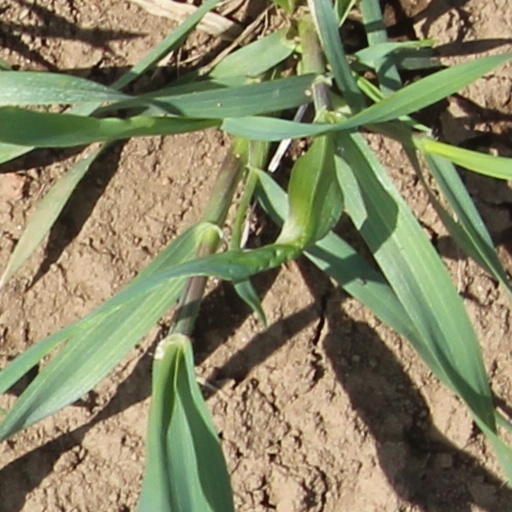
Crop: wheat